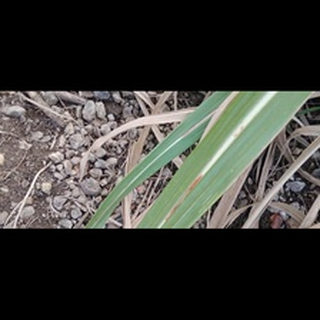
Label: sugarcane_red_rot